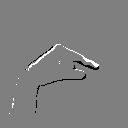
ASL letter: g